Prodromus Coptus

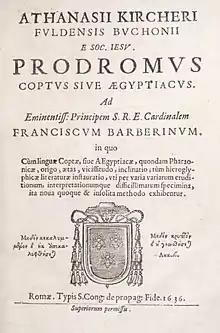
Title page of Prodromus Coptus

Prodromus Coptus sive Aegyptiacus ("The Coptic or Egyptian Forerunner") was a 1636 work by the Jesuit scholar Athanasius Kircher. It was published in Rome by the Sacred Congregation for the Propagation of the Faith and dedicated to the Prefect of the Congregation, Cardinal Francesco Barberini. The book was Kircher's first venture into the field of Egyptology, and it also contained the first ever published grammar of the Coptic language.